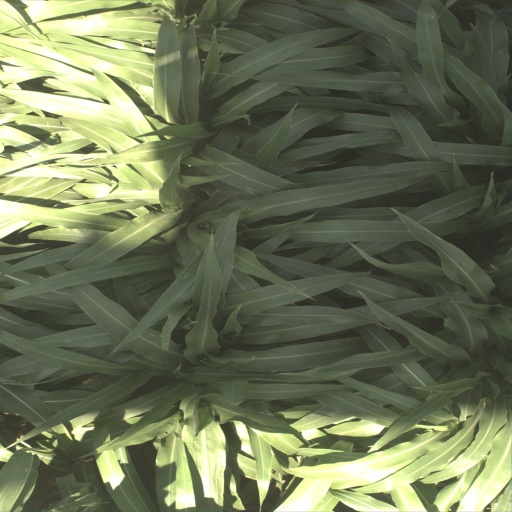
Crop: sorghum